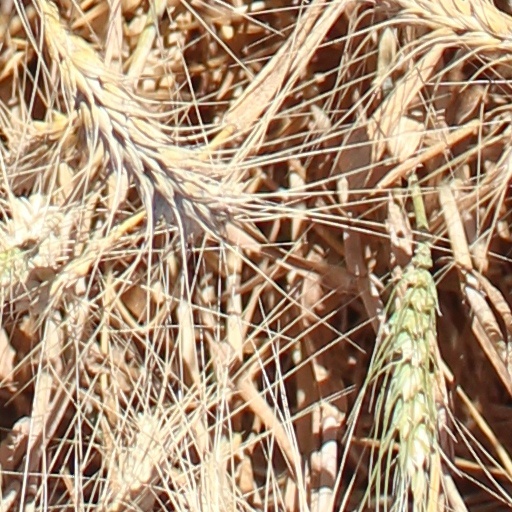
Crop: wheat